This Is It (TV series)

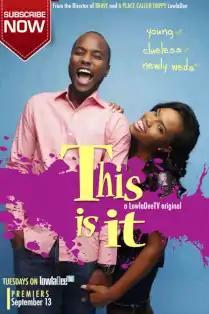

This Is It is a Nigerian romantic drama television series that ran for two seasons from September 2016 until November 2017. The series began airing on the YouTube channel of its creator, LowlaDee, but was later acquired by television networks across Africa. The story revolves around a newly married couple and the challenges they face while coming to terms of their newly attained status.